Richard Aoki

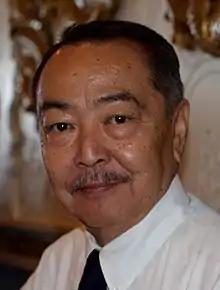
Aoki in 2007

Richard Masato Aoki ( or ; November 20, 1938 – March 15, 2009) was an American educator and college counselor, best known as a civil rights activist and early member of the Black Panther Party. He joined the early Black Panther Party and was eventually promoted to the position of Field Marshal. Although there were several Asian Americans in the Black Panther Party, Aoki was the only one to have a formal leadership position. Following Aoki's death, the Federal Bureau of Investigation's records on him were obtained through the Freedom of Information Act, showing that, over a period of 15 years, he had been an informant for the government.